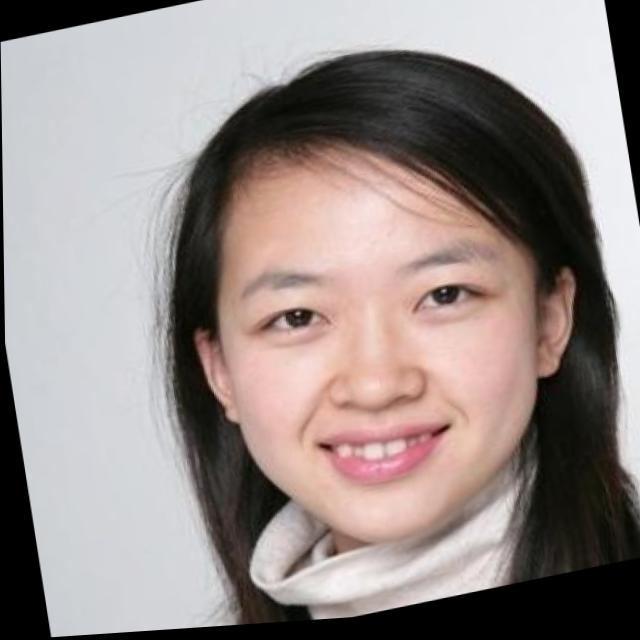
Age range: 21-44